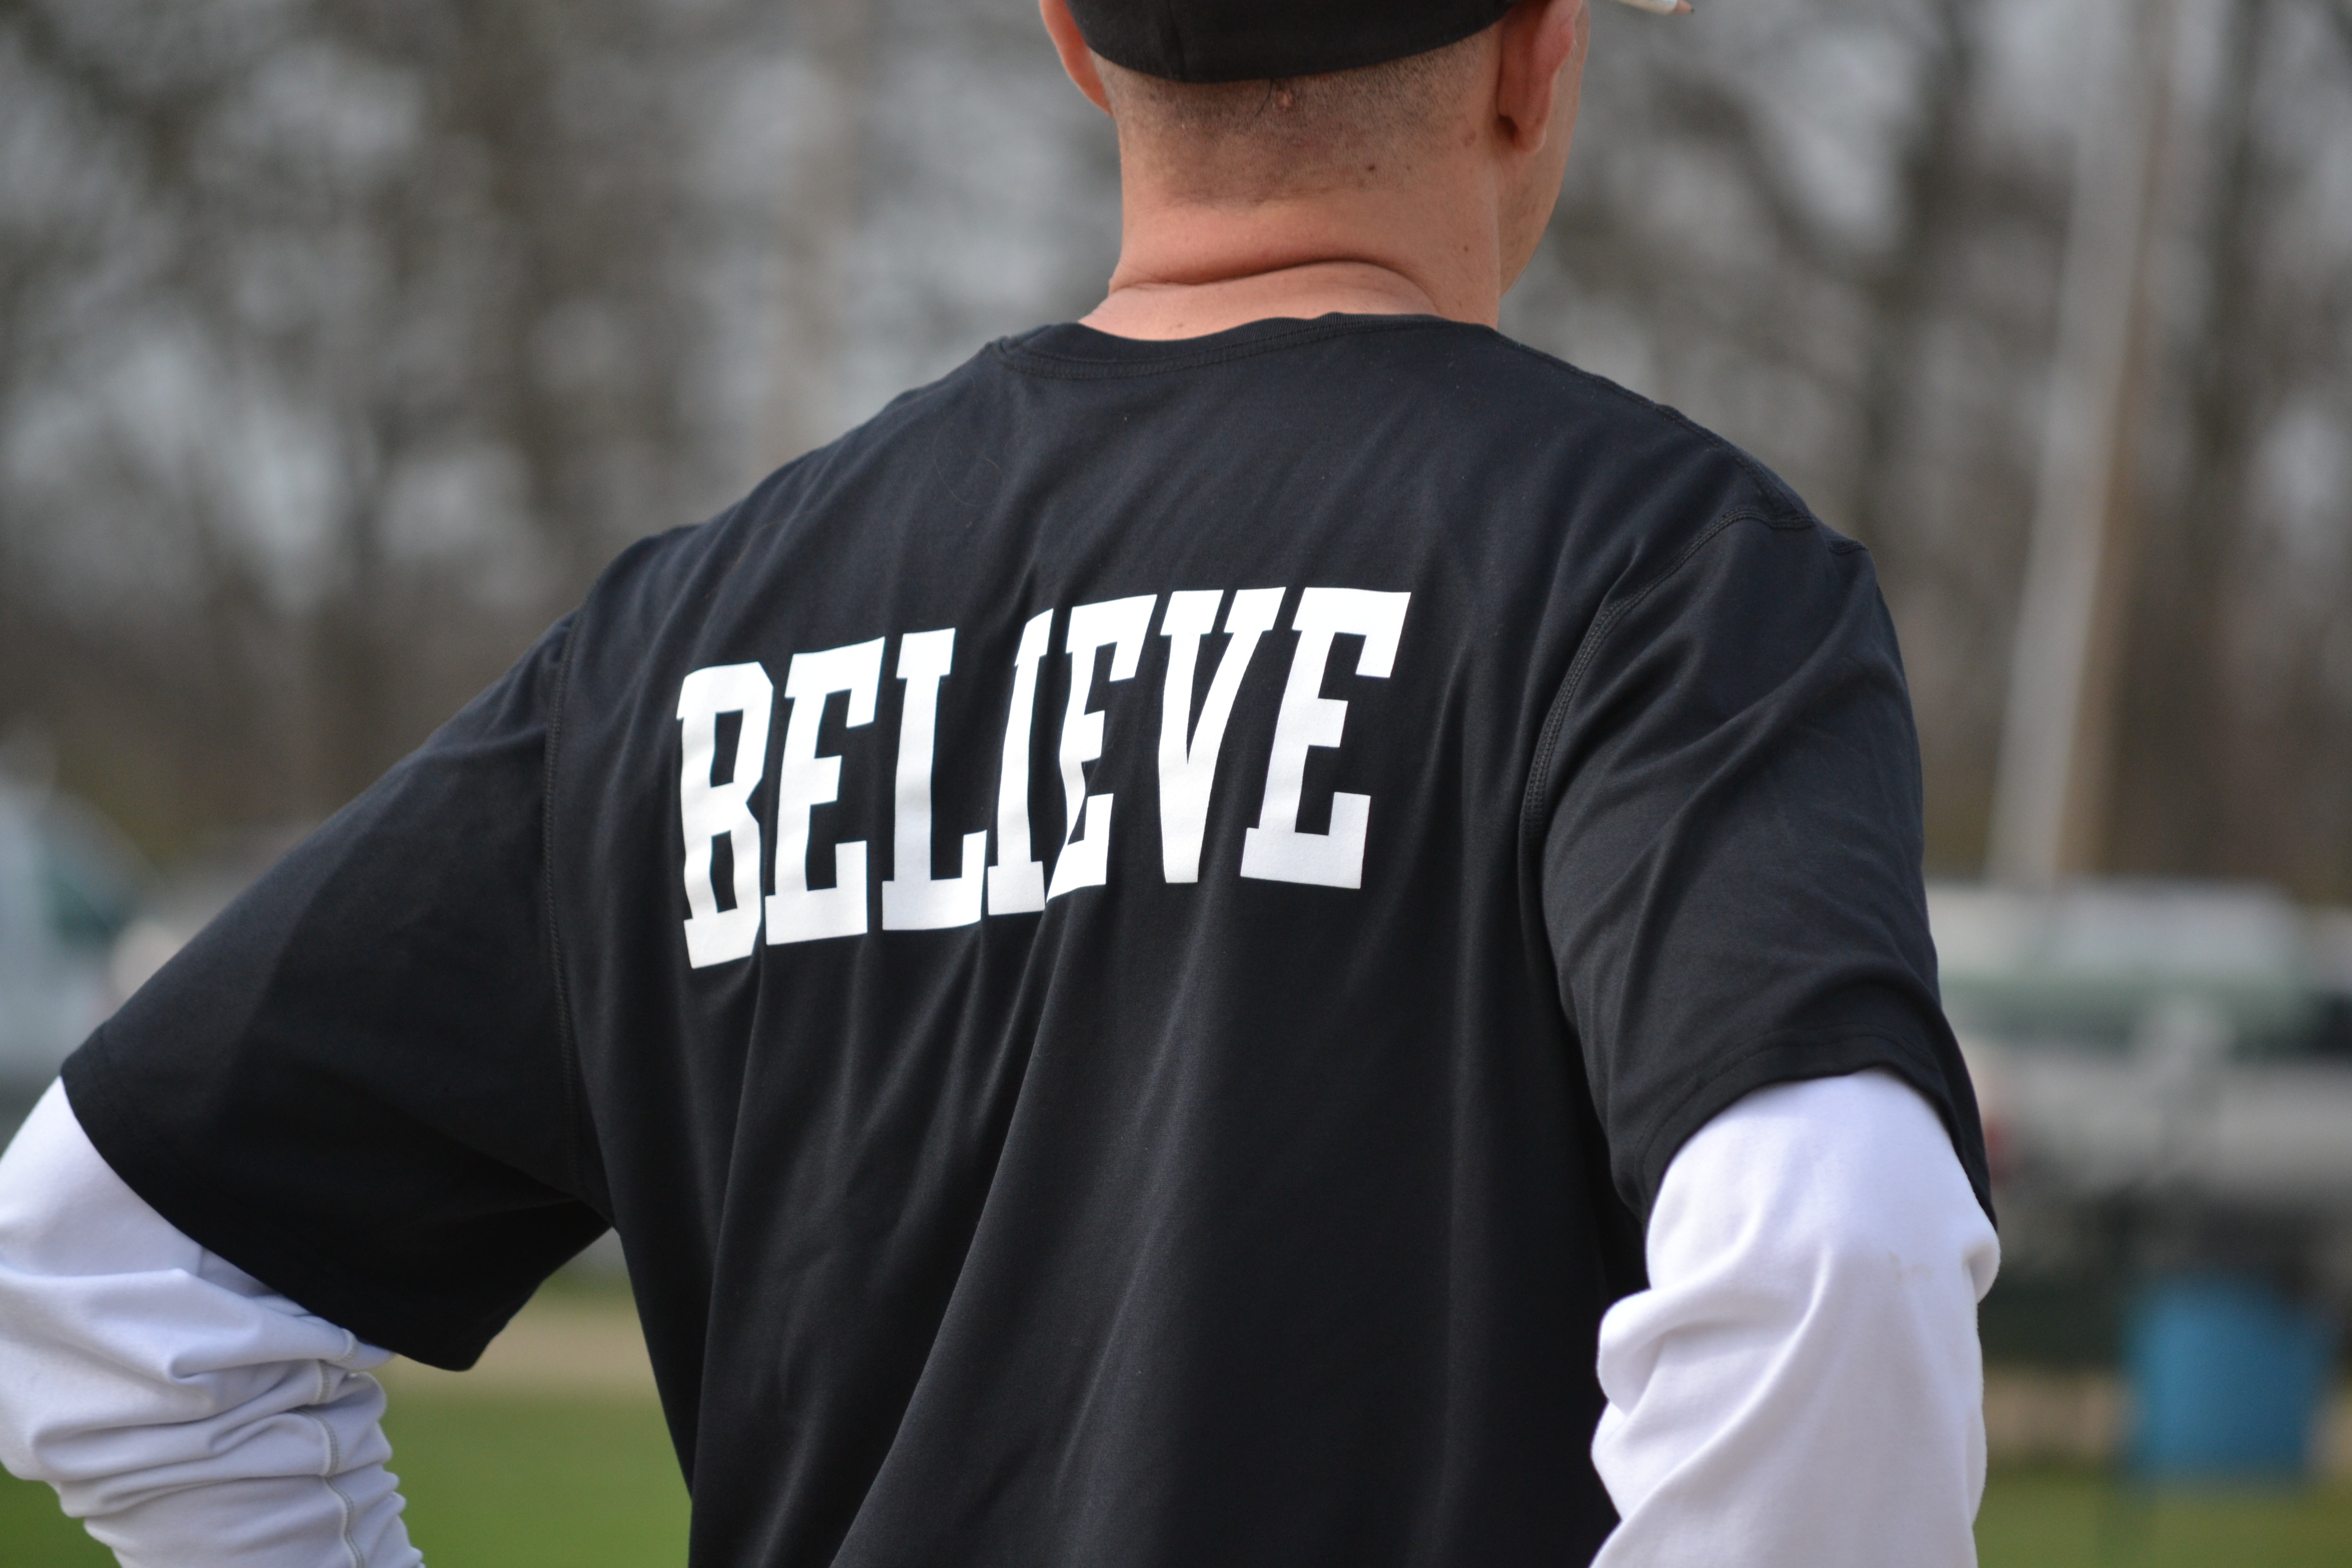
man, word, white, baseball, male, spring, tshirt, clothing, black, player, shirt, team, sports, back, inspiration, clothes, believe, wearing, t shirt, baseball positions